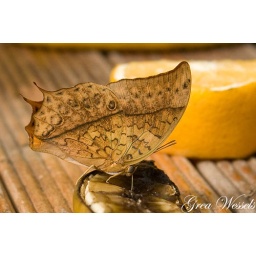
Orange Butterfly with gorgeous patterns under its wings eating a banana